Arie de Jong

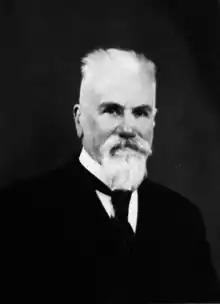
Doctor Arie de Jong

Arie de Jong (October 18, 1865, Jakarta, Dutch East Indies – October 12, 1958, Putten, Netherlands) was a Dutch enthusiast and reformer of the constructed language Volapük by Johann Martin Schleyer, with whose help the Volapük movement gained new strength in the Netherlands. He not only revised Volapük, but also (together with other Volapükist contemporaries) began Volapükaklub Valemik Nedänik (Dutch Universal Volapük Club) and founded Diläd valemik Feda Volapükaklubas. He also founded and edited "Volapükagased pro Nedänapükans", an independent newspaper in Volapük, which ran for thirty-one years (1932–1963). He wrote Gramat Volapüka, a grammar of the language completely in Volapük, and a German-Volapük dictionary, "Wörterbuch der Weltsprache" ("World Language Dictionary"). He translated the New Testament into Volapük from Greek, as well as many other pieces of literature. Arie de Jong is justly considered the most important Volapükist of a new age of Volapük history.